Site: brandenburg
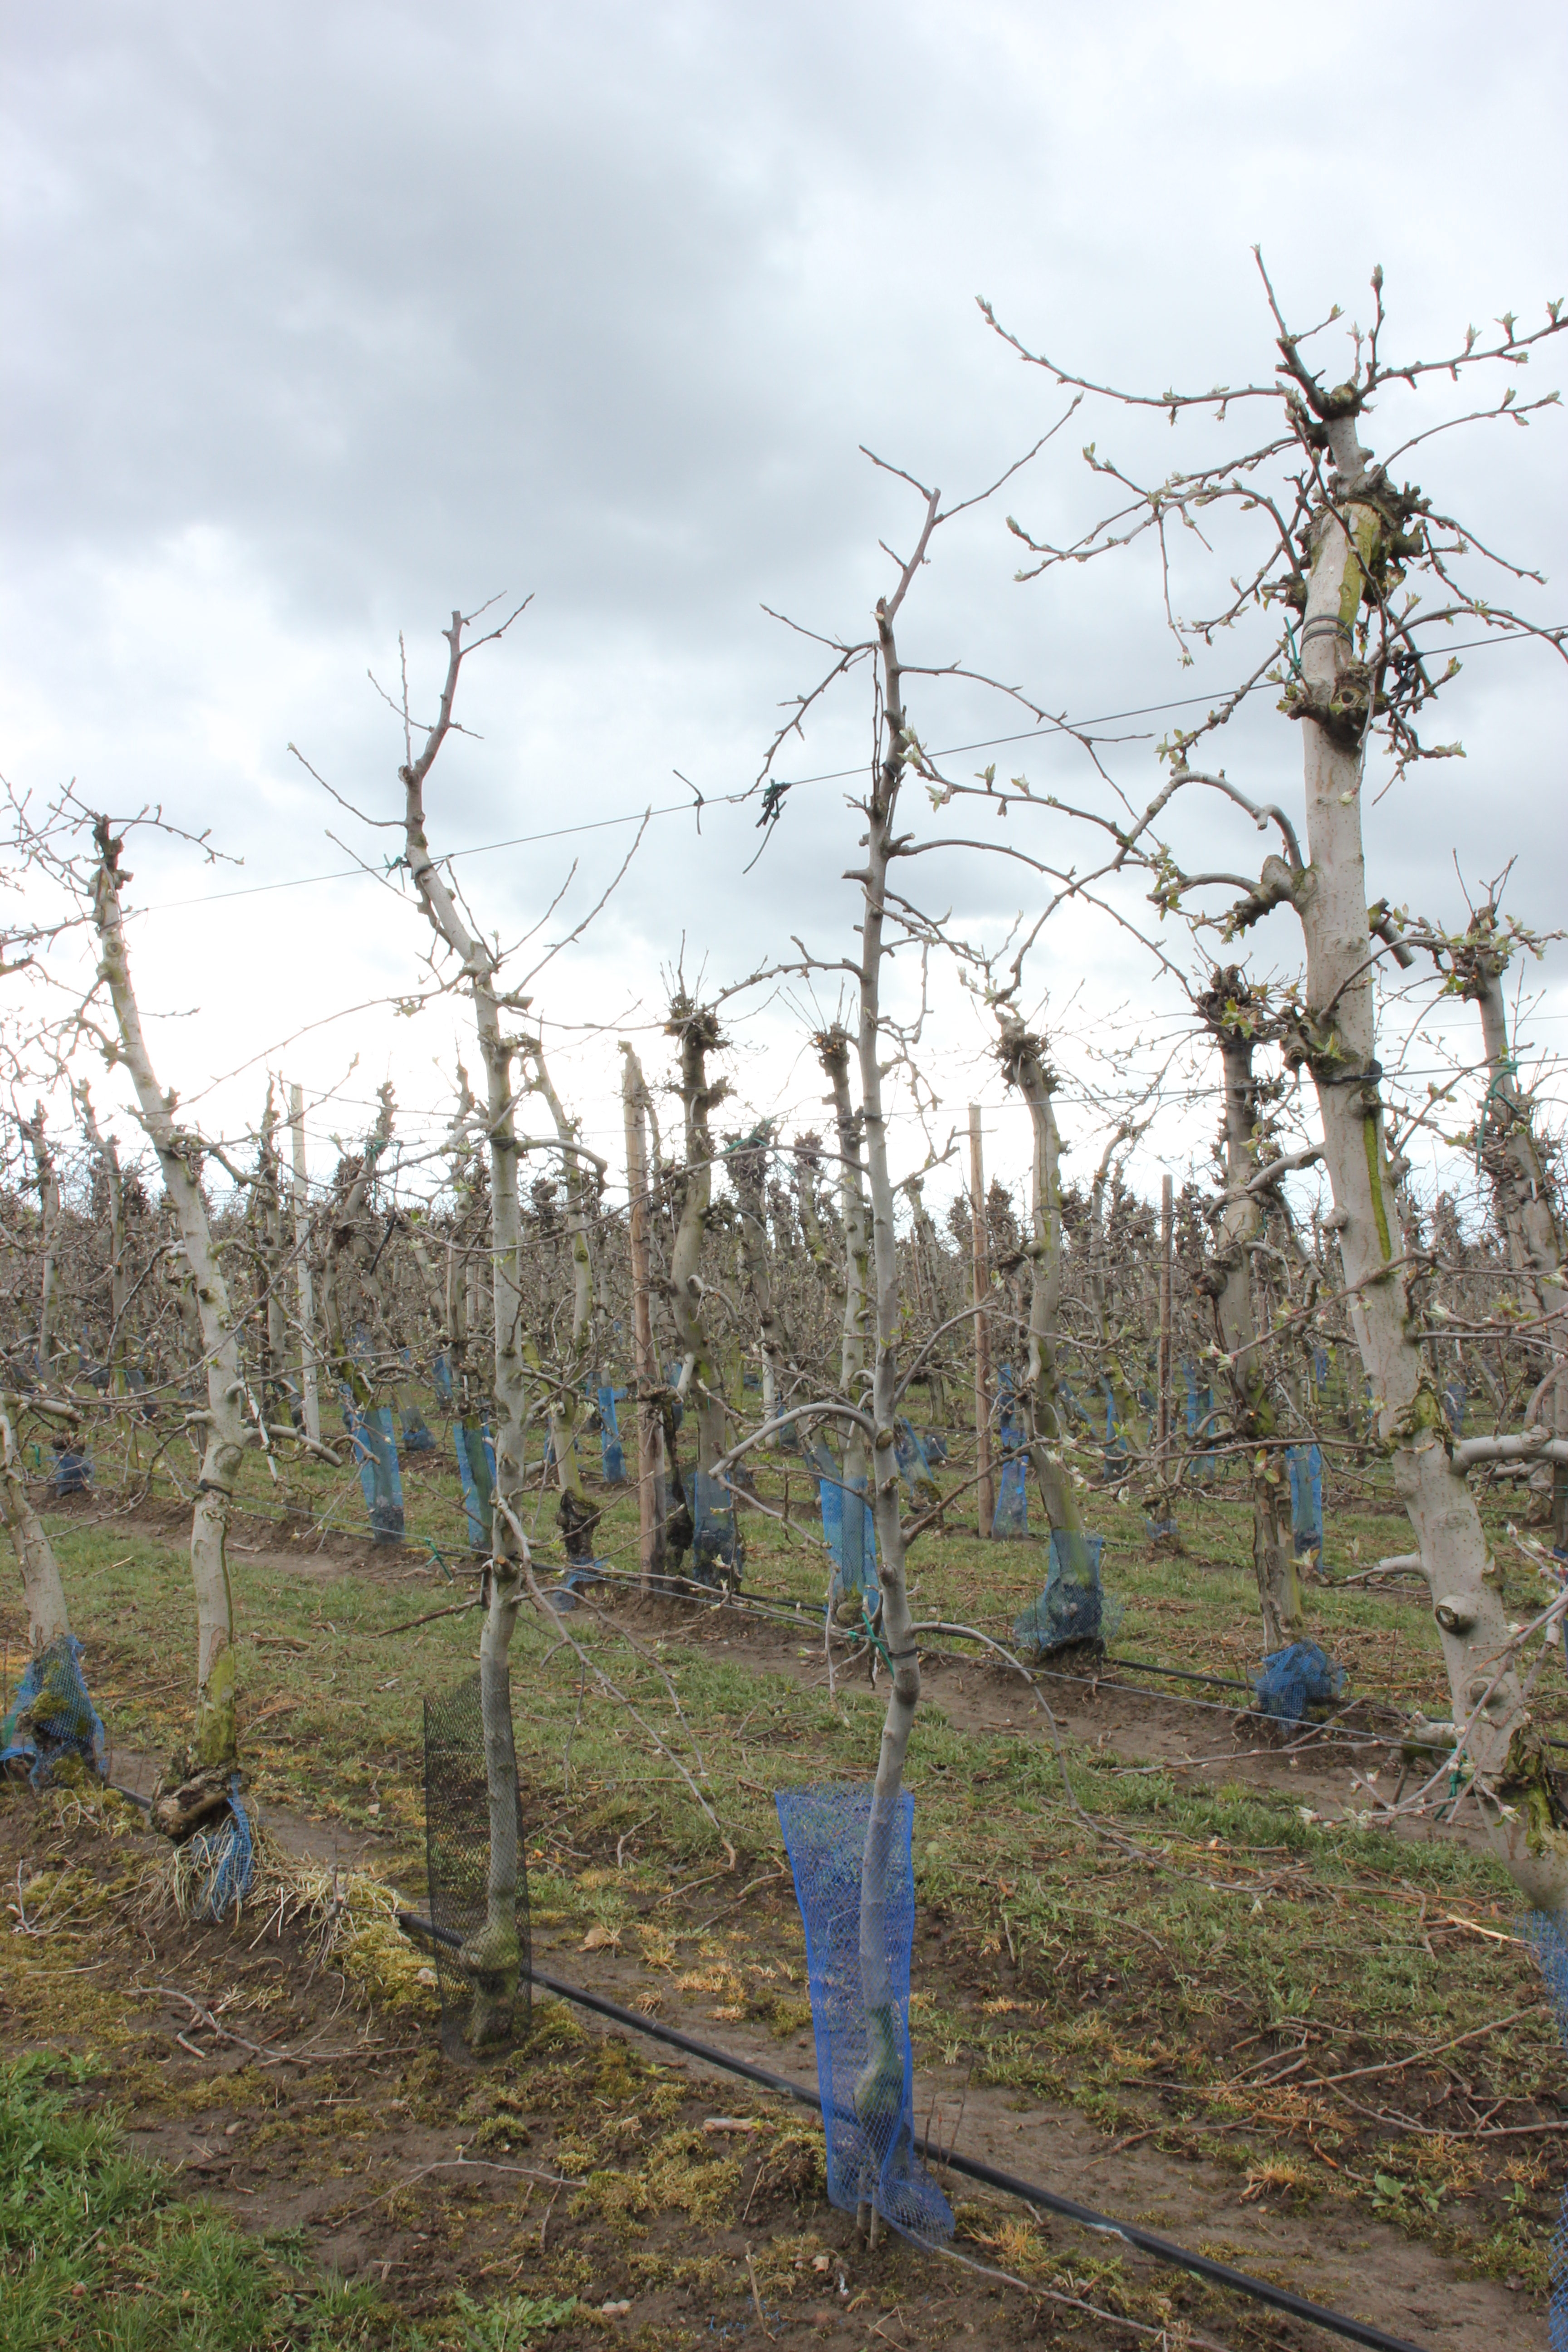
Growth stage (BBCH 55): Inflorescence emergence